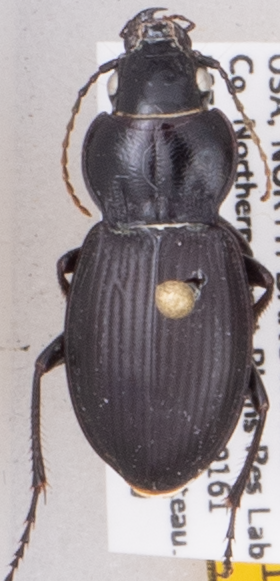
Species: Cyclotrachelus torvus
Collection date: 2019-08-20
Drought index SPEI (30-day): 0.362
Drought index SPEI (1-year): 1.13
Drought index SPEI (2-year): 0.944